Poland in the Eurovision Song Contest 1998

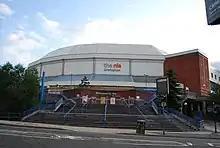
The Eurovision Song Contest 1998 took place at the National Indoor Arena in Birmingham, UK, on 9 May 1998.

According to Eurovision rules, all nations with the exceptions of the eight countries which had obtained the lowest average number of points over the last five contests competed in the final on 9 May 1998. On 13 November 1997, an allocation draw was held which determined the running order and Poland was set to perform in position 7, following the entry from and before the entry from . The Polish conductor at the contest was Wiesław Pieregorólka, and Poland finished in seventeenth place with 19 points.